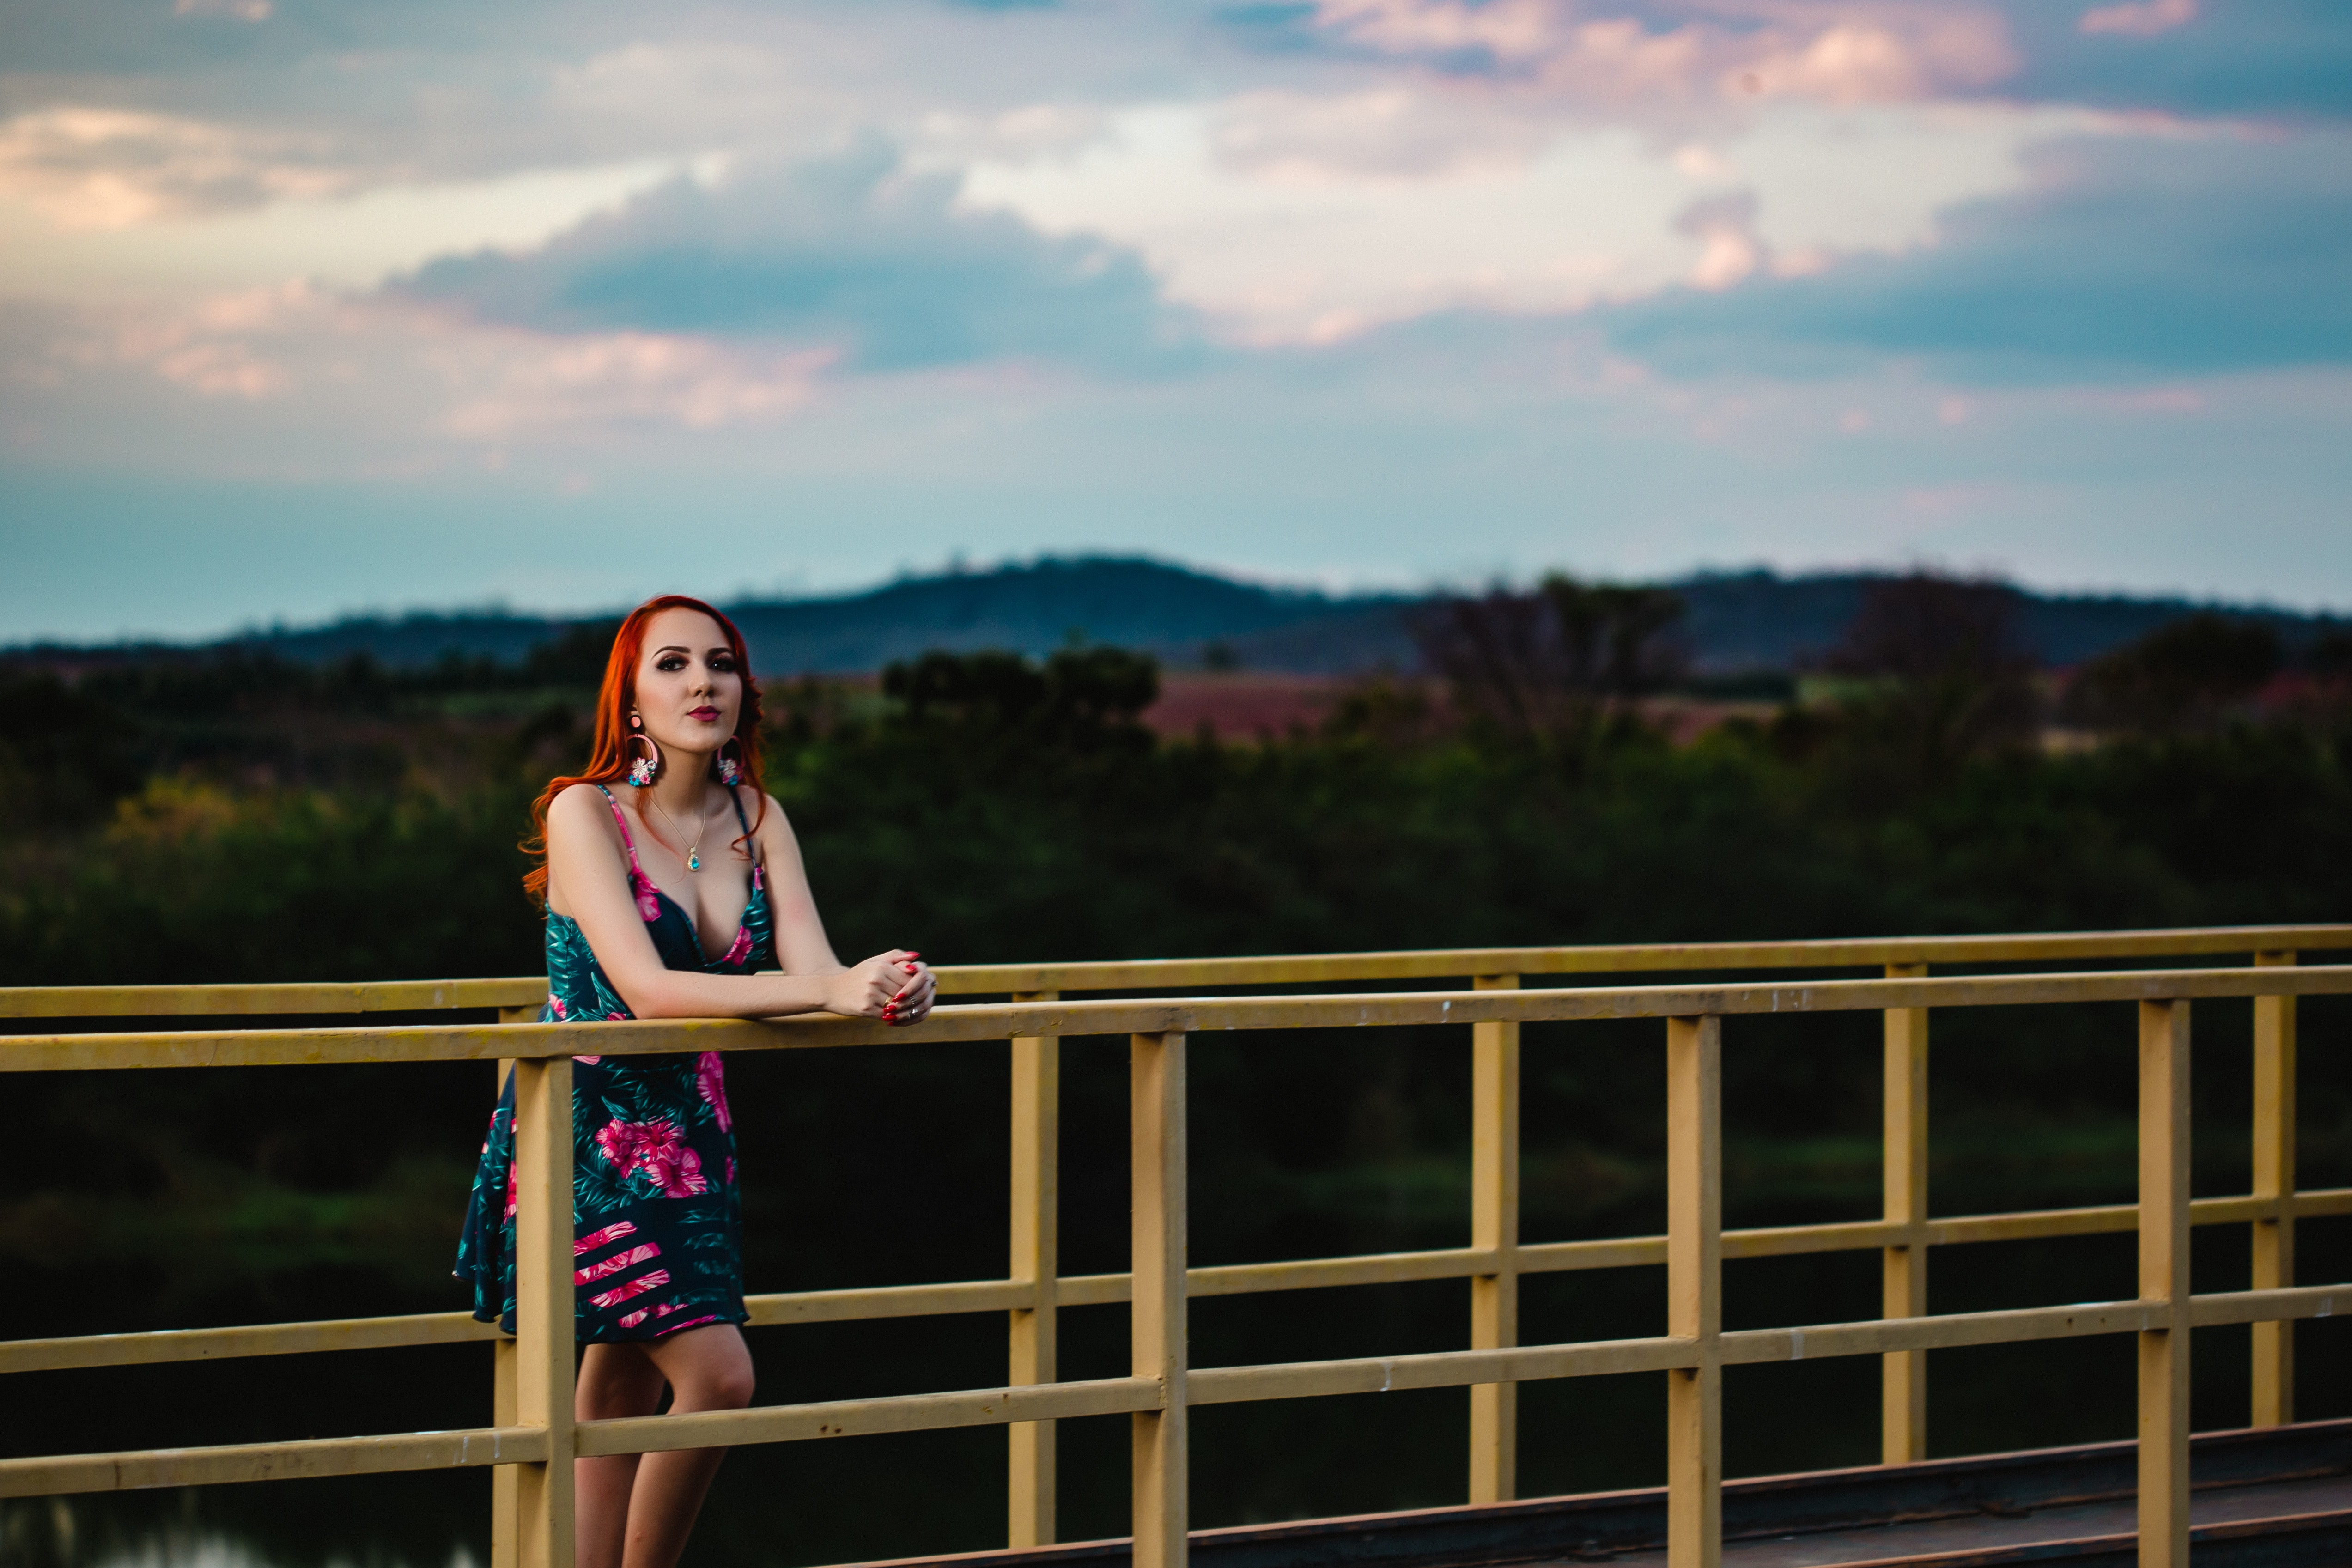
People in nature, photograph, sky, beauty, yellow, photography, dress, tree, summer, cloud, fun, leisure, flash photography, travel, landscape, happy, vacation, sunlight, photo shoot, plant, tourism, bridge, portrait photography, river